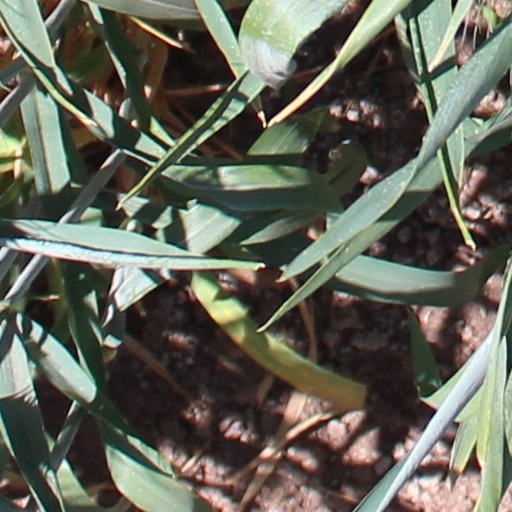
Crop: wheat